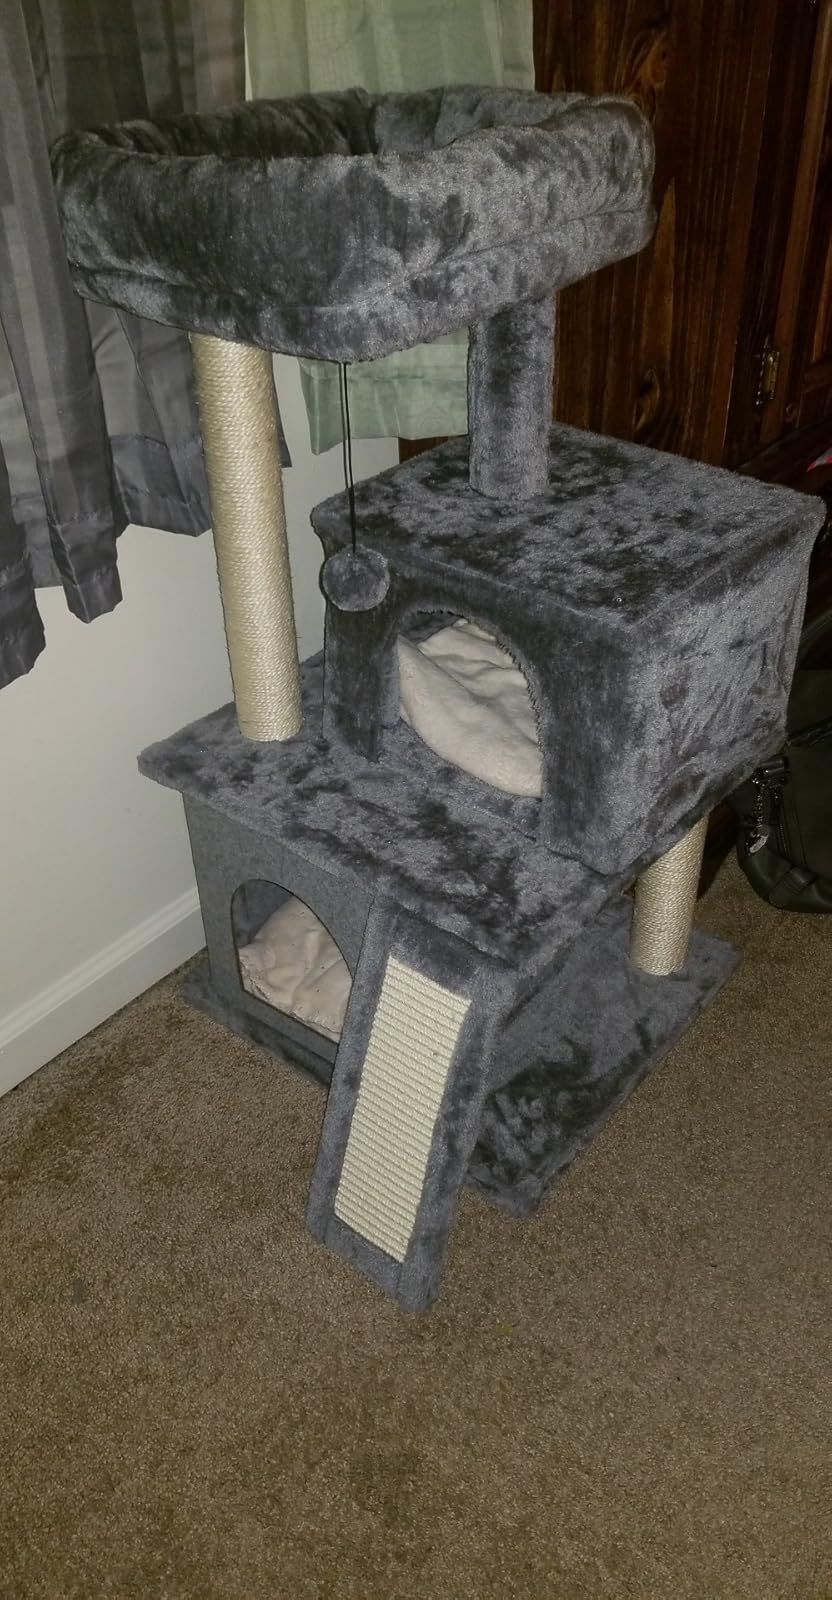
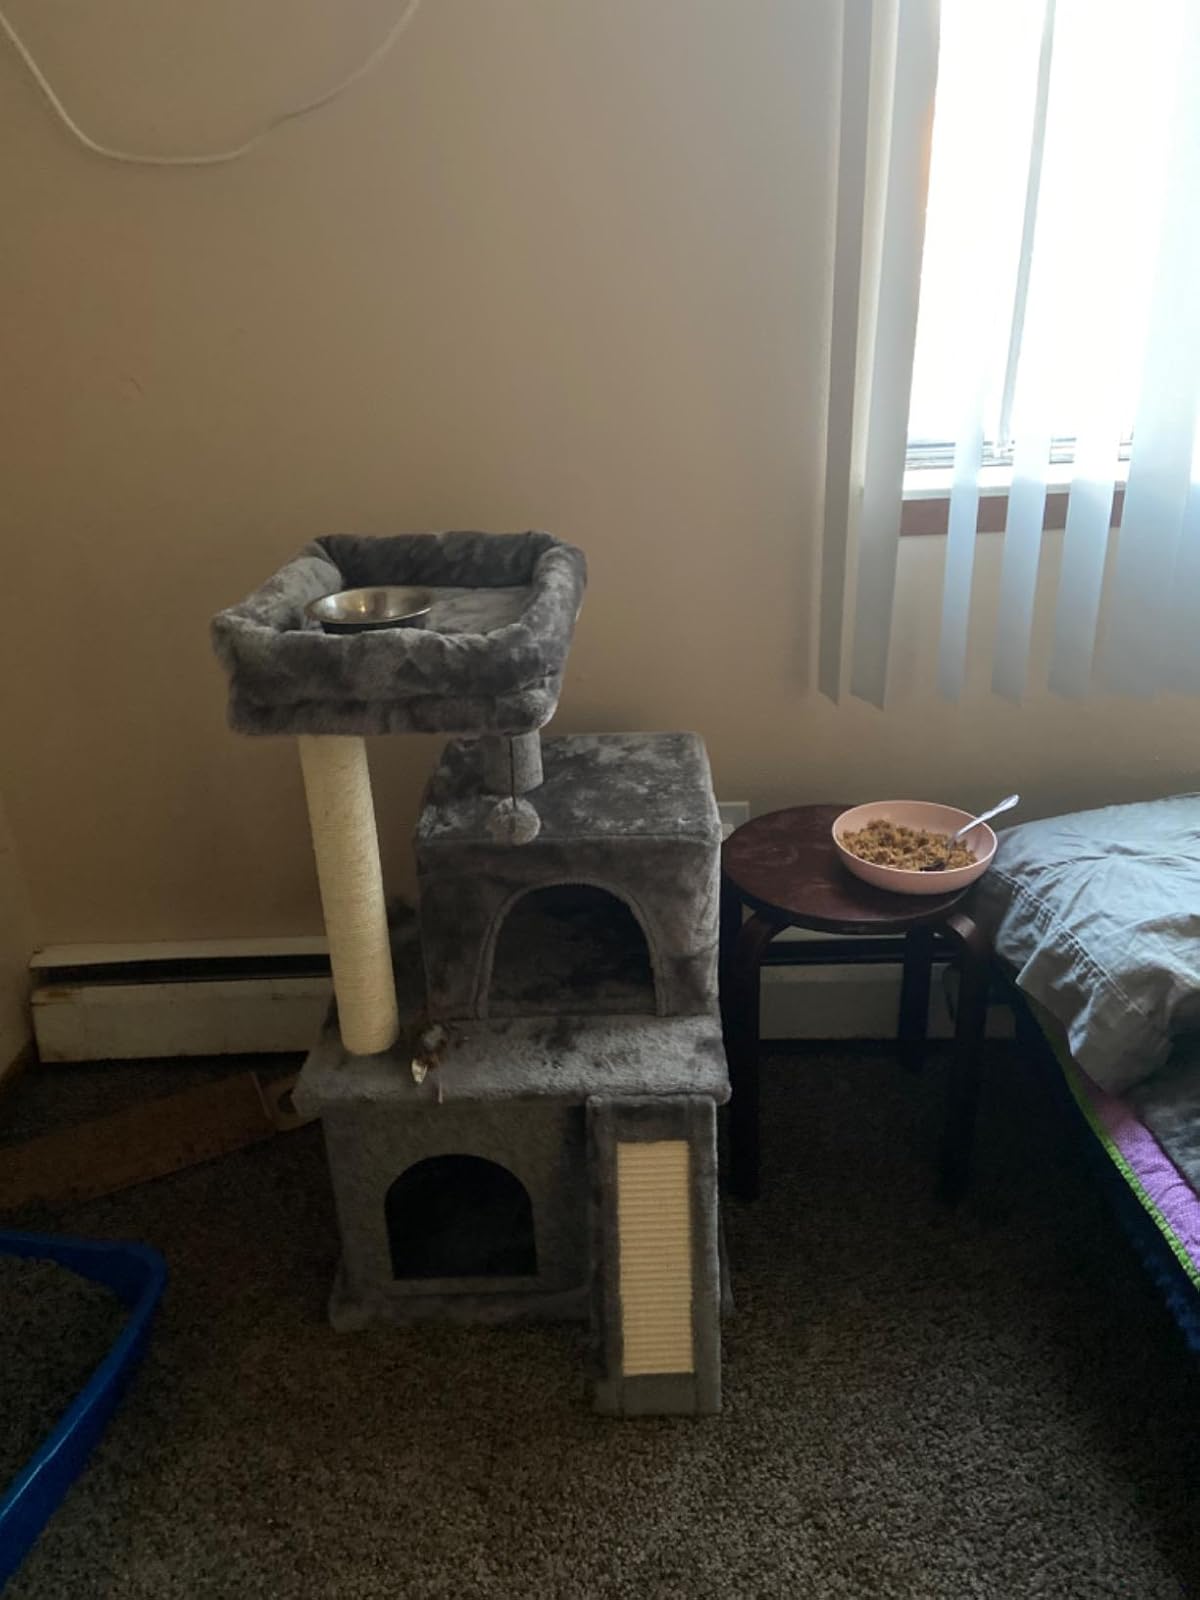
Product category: items_cat tree
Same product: yes